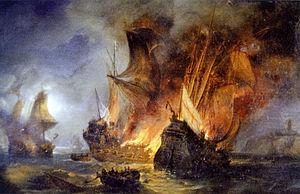
le Combat de la Cordelière contre une flotte anglaise, en 1512, au large de Saint-Mathieu.
Hervé de Portzmoguer, dit « Primauguet », est un officier de marine et pirate breton de la Renaissance. Il commande la nef La Cordelière lors de la bataille de Saint-Mathieu, au cours de laquelle il trouve une mort héroïque en combattant l'amiral Howard.
La bataille de Saint-Mathieu est une bataille navale qui oppose le 10 août 1512 pendant la guerre de la Ligue de Cambrai, une flotte anglaise de 25 vaisseaux commandée par l'amiral Sir Edward Howard à une flotte franco-bretonne de 22 vaisseaux commandée par le vice-amiral René de Clermont, au large de Brest. Il s'agit probablement de la première bataille au cours de laquelle un vaisseau fait usage de tirs par bordée, bien que ceux-ci jouent un rôle mineur dans l'issue du combat.
La Cordelière — ou Marie-la-Cordelière — est un navire breton, construit à partir de 1487, sous ordre du duc François II de Bretagne, dans le contexte de la guerre contre la France. Sa fille Anne, la fameuse Anne de Bretagne, en fut la marraine. Le navire est construit aux chantiers de construction navale de Morlaix. C'était alors le fleuron de la flotte bretonne. Elle était armée de 200 canons, dont seize de gros calibre et quatorze bombardes à roues crachant des pierres de 100 à 150 livres, et pouvait compter jusqu'à plus de 1000 hommes d'équipage. Elle tire son nom de l’ordre de chevalerie de la Cordelière. Elle n’a pas toujours porté ce nom, pendant sa construction on lui a aussi attribué successivement les noms de La Nef de Morlaix, La Mareschalle, La Nef de la Royn, mais Anne de Bretagne la débaptisa pour lui donner son nom final. Il coule en 1512 au large de Brest lors d'un affrontement naval avec les Anglais.